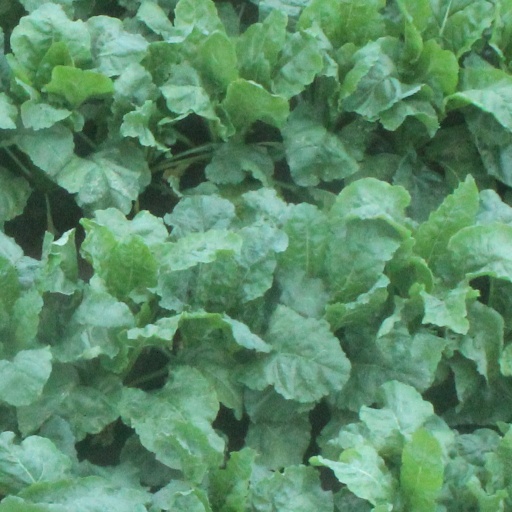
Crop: sugar beet